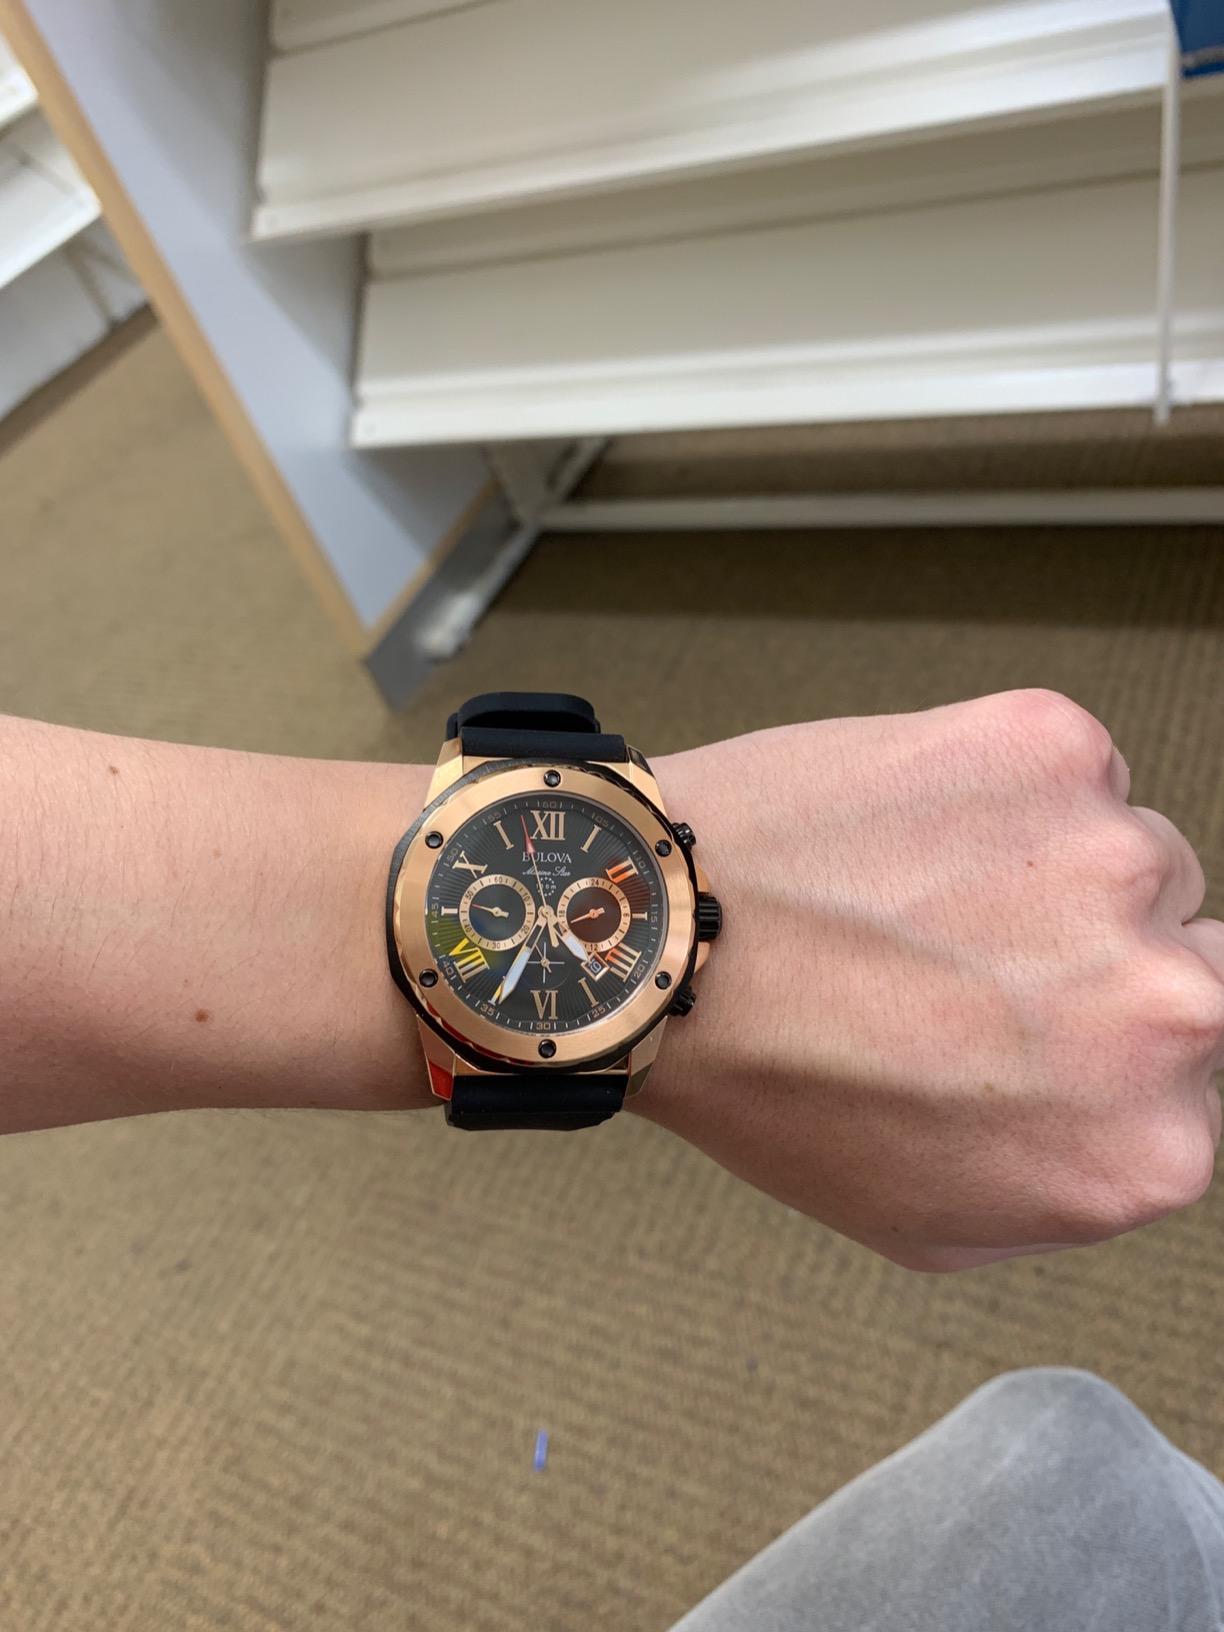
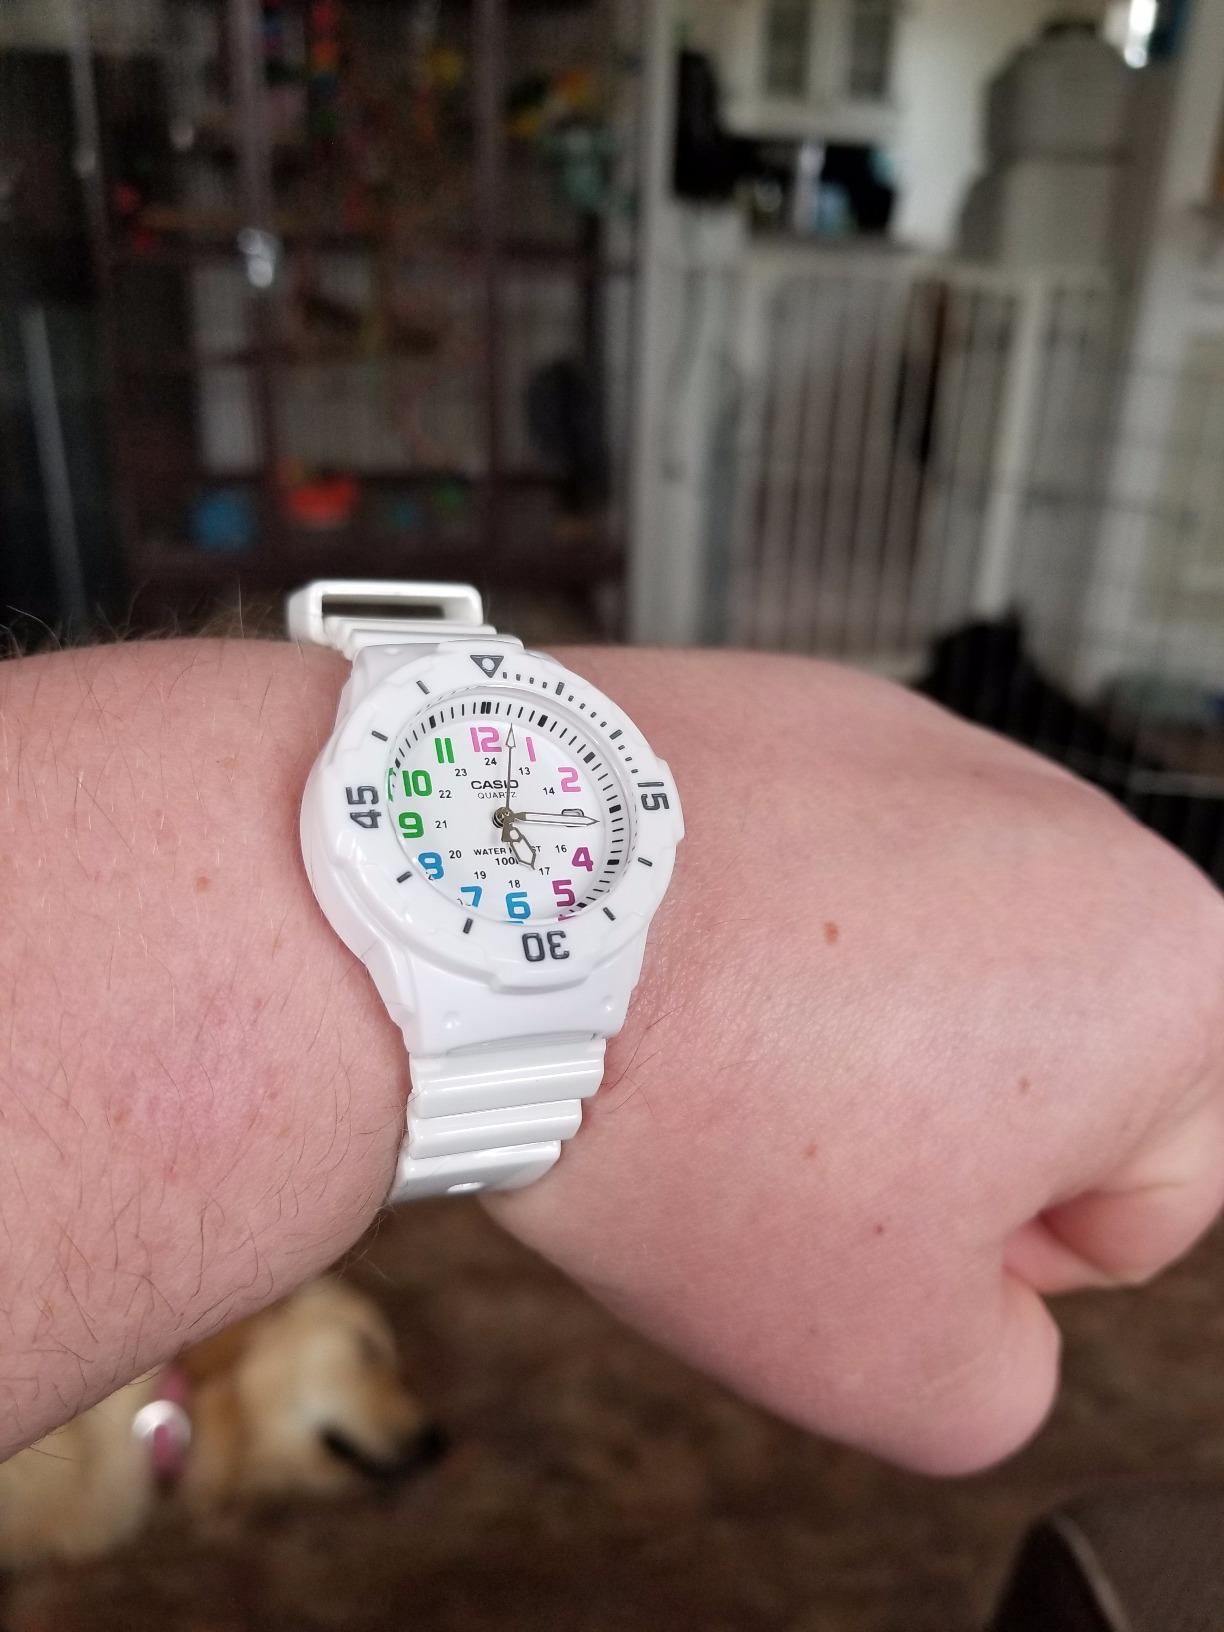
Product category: accessories_watch
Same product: no